Ib Benoh

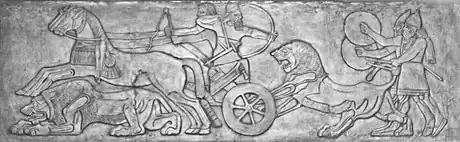
Enlarged replica of Assyrians hunting lions bas-relief, 1970.

At thirteen, Benoh began his formal artistic training in sculpture and drawing at the Center of Fine Arts of Damascus, where volunteer instructors were art faculty from the Damascus University, including Nassir Shoura, Aziz Ismail, Ghyath al-Akhras, Abdulsalam Kattramis, and Benoh’s uncle Mahmoud Jalal. The art center became Benoh’s home away from home for the next eight years. Inevitably, he made friends with the maintenance man who would unlock the doors for him to work on his sculptures at odd hours. Seeing his dedication, the center eventually allocated one room for Benoh to work on large-scale sculptures independently. Benoh was introduced to Western classical music as he sculpted and drew from life at the center.